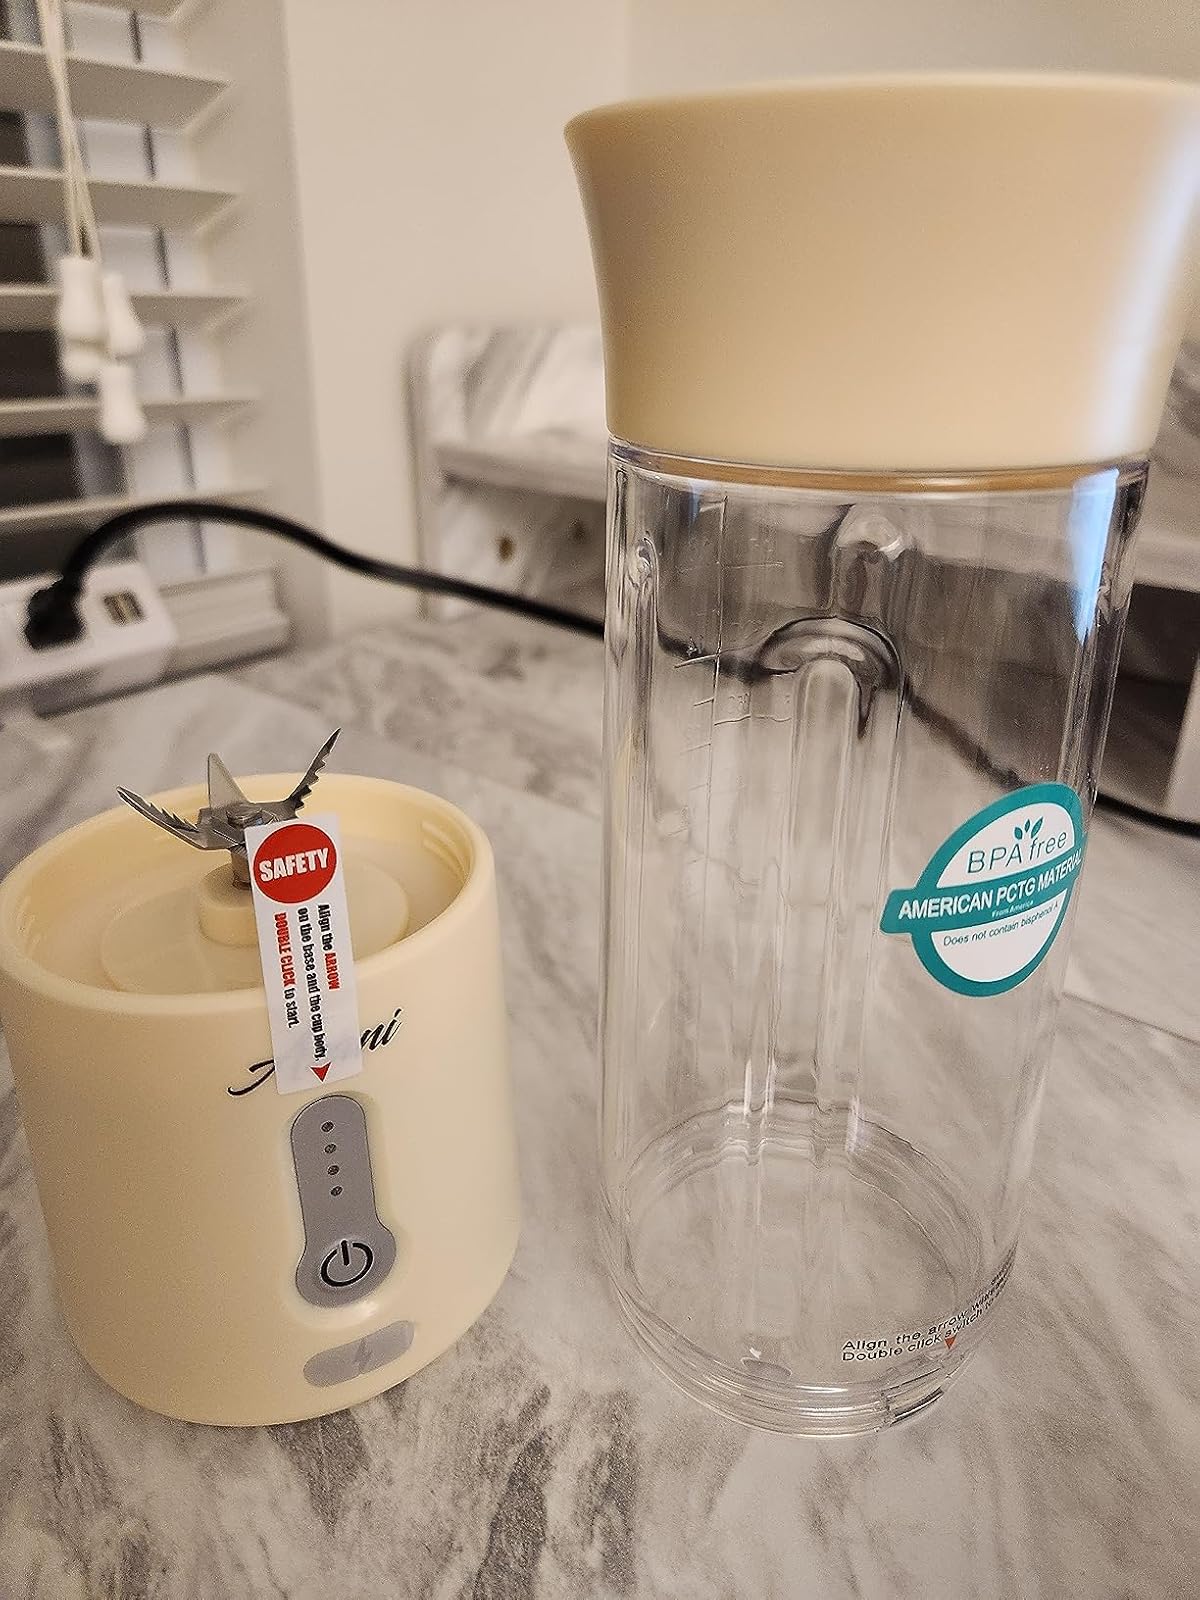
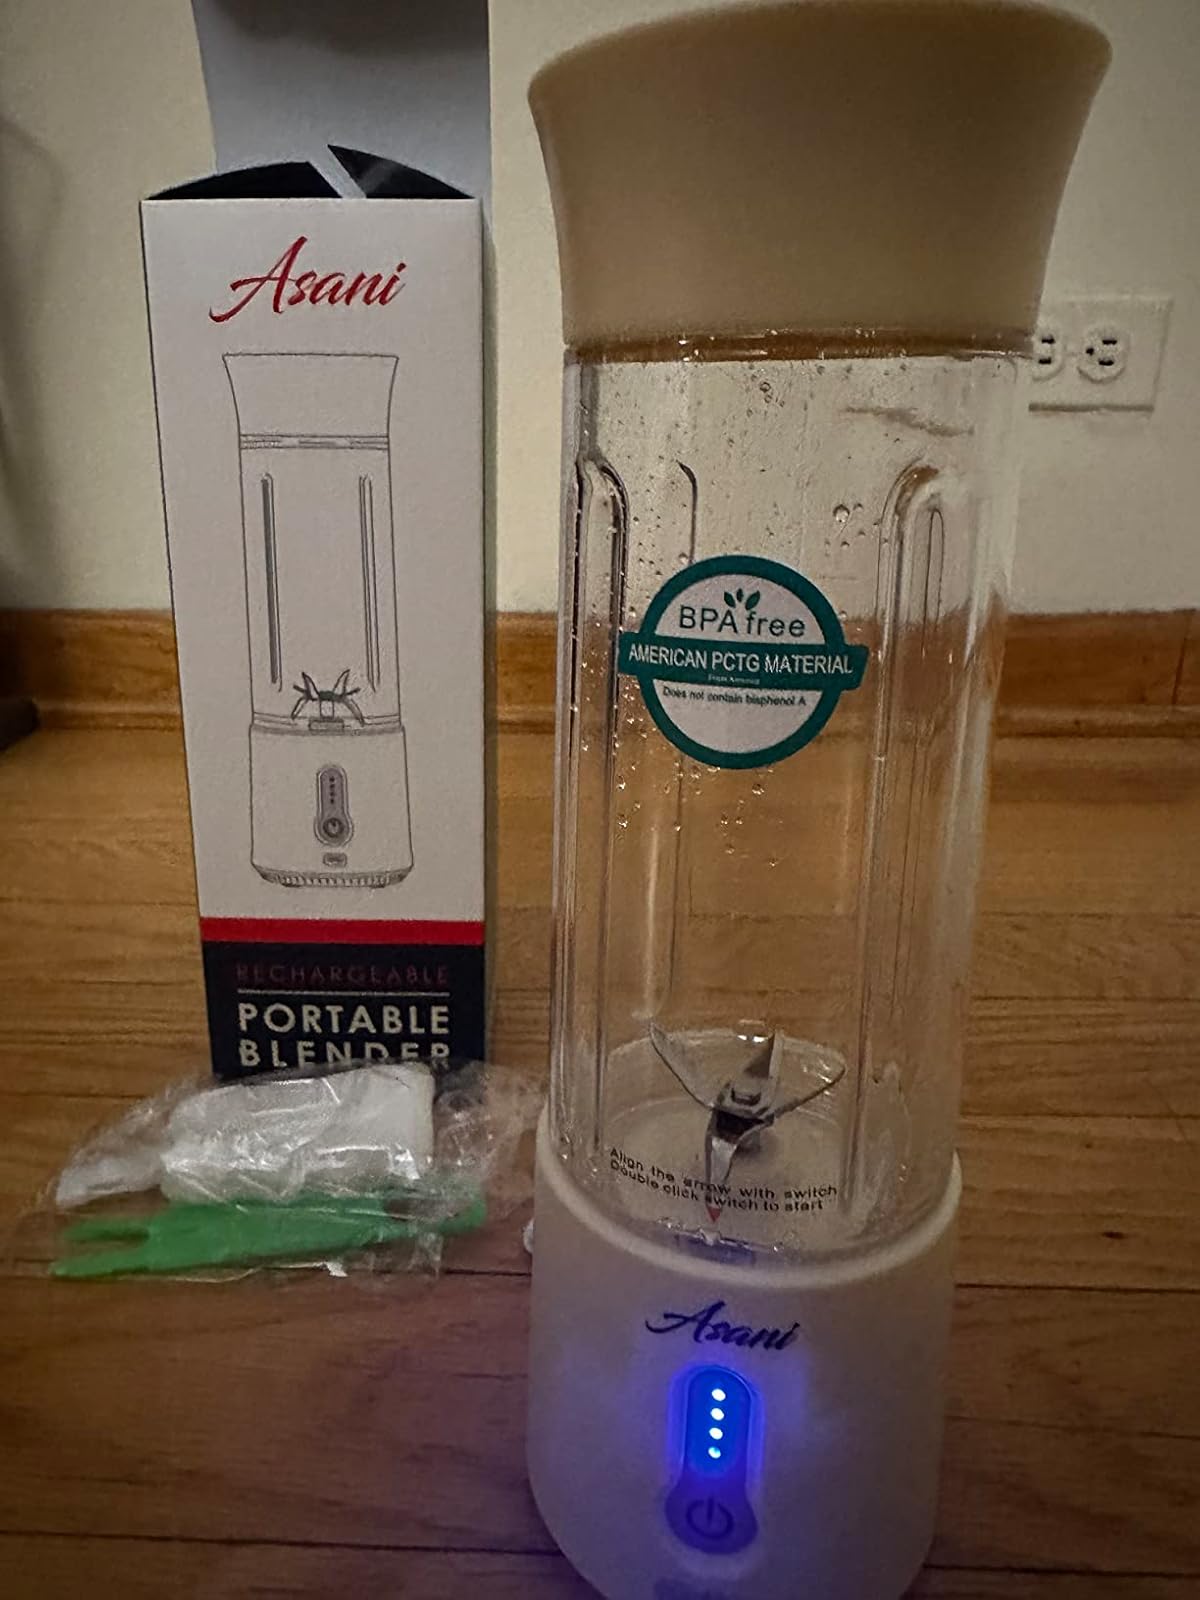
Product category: items_blender
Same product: yes